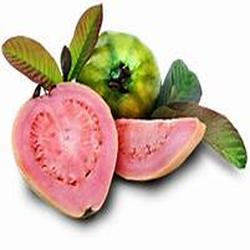
Label: Guava